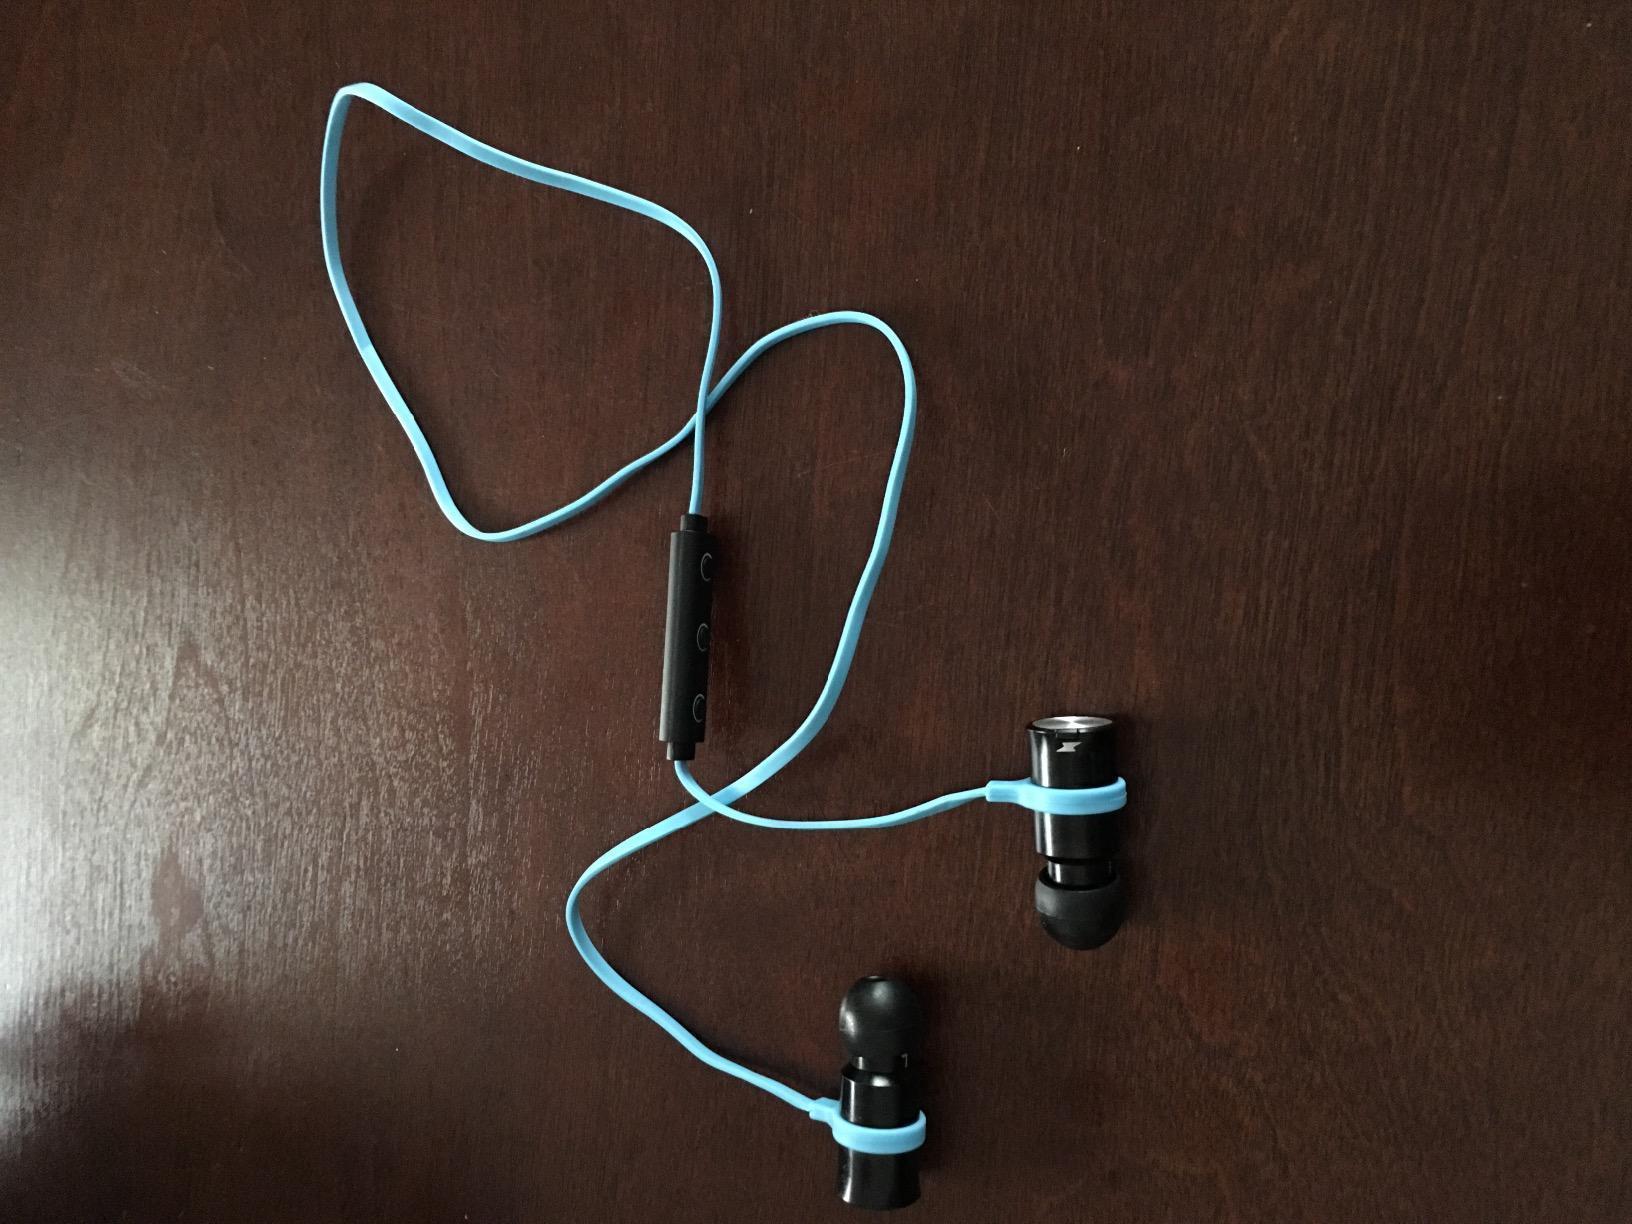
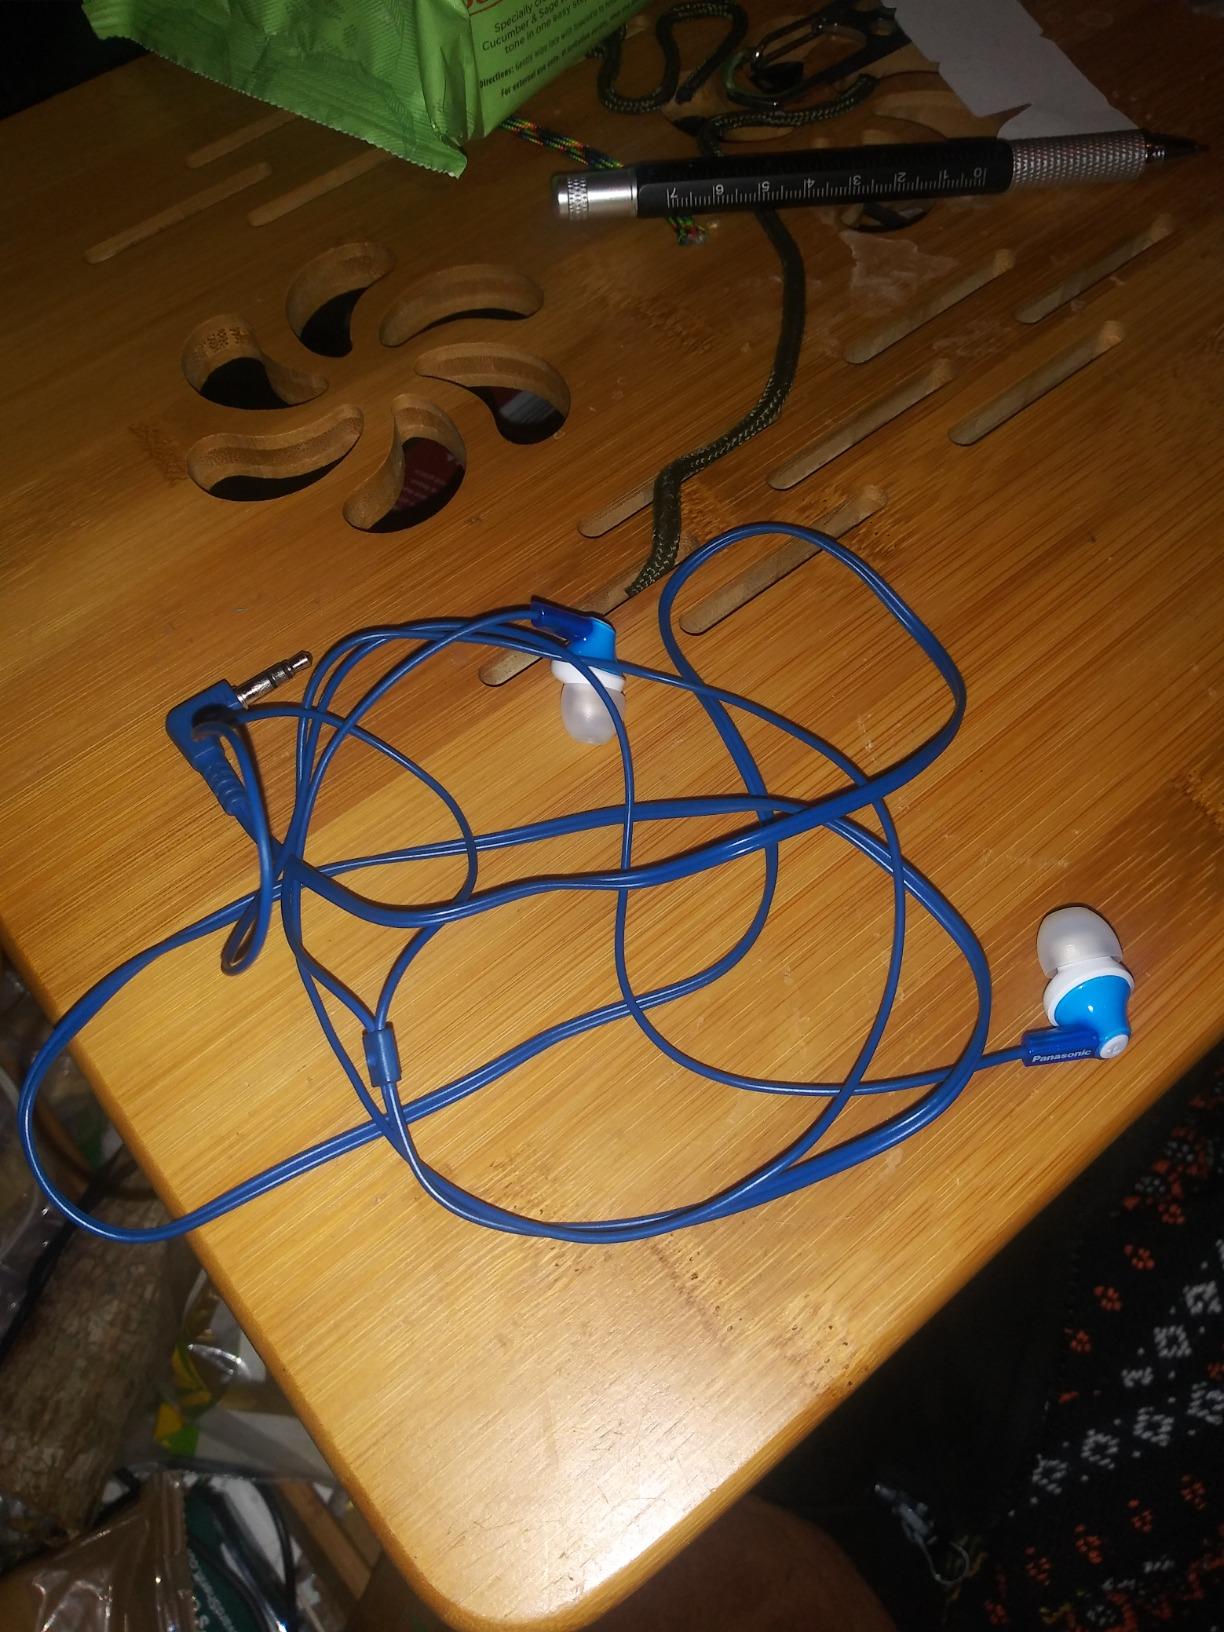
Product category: earbuds
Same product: no